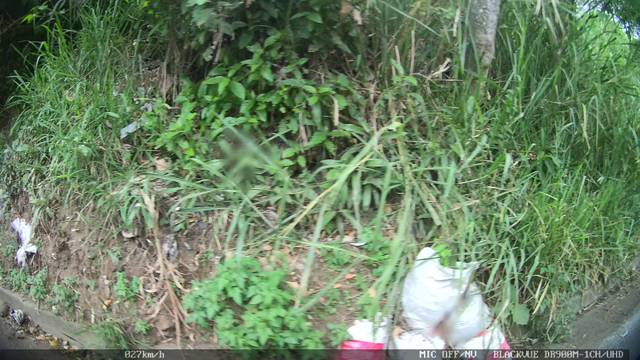
Region: Colombia
Coordinates: 3.435, -76.557